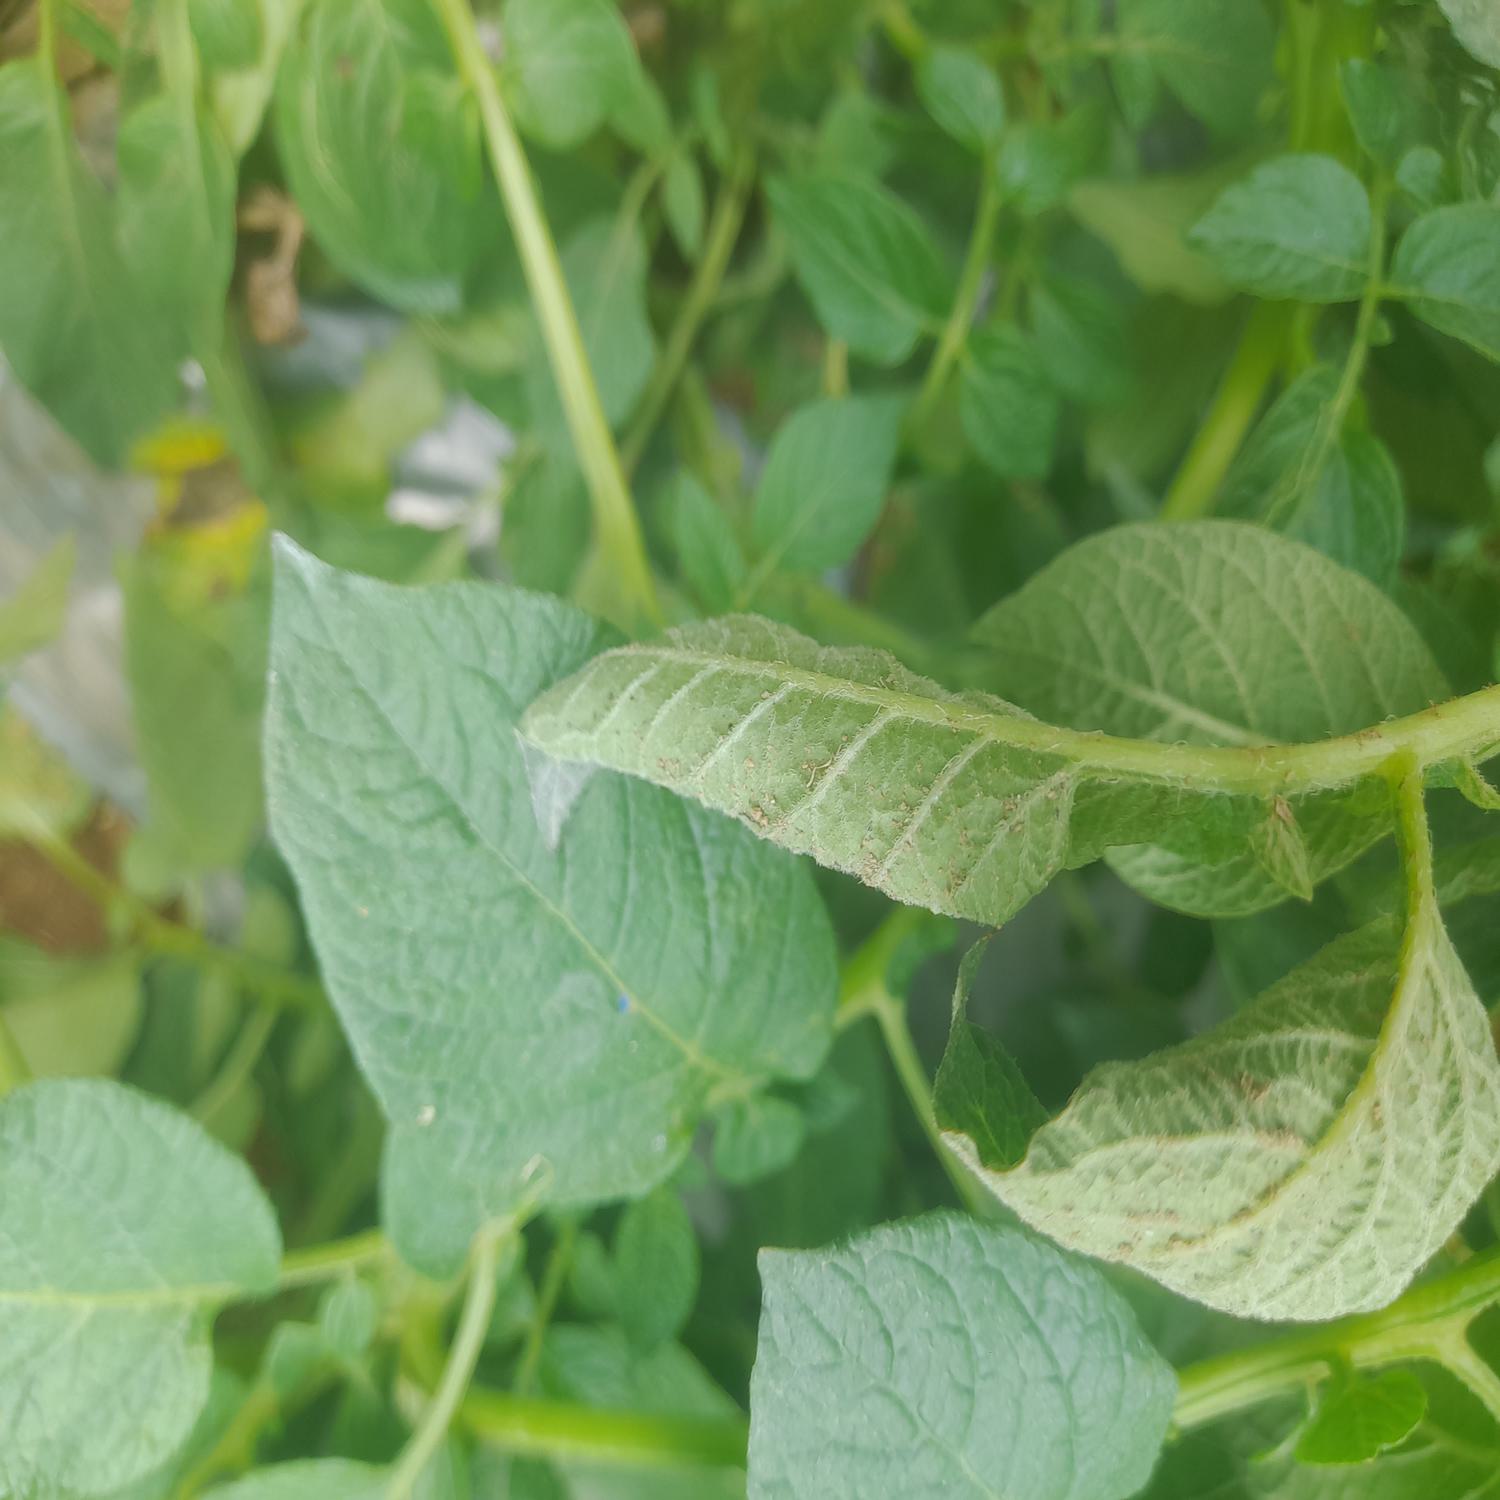
Etiqueta: Pudricion_Parda